Kenya in World War II

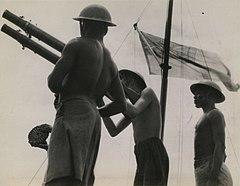
Kenyan sailors aboard a Royal Navy minesweeper, 1945

The involvement of the British Colony of Kenya in World War II began with the declaration of war on Nazi Germany by the British Empire in September 1939.